California State Route 89

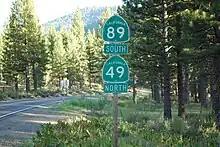
SR 89 (South) briefly joins SR 49 (North) in Sierra County, an example of a wrong-way concurrency

SR 89 runs concurrently with I-80 eastbound briefly before exiting to the north and continuing through Truckee and passing near Prosser Creek Reservoir outside of the town limits. SR 89 continues through Hobart Mills before crossing into Sierra County and continuing northwest to Randolph and Sierraville, where it shares a wrong-way concurrency with SR 49 through the town of Sattley; they then intersect CR A23 before SR 89 splits off to the northwest. SR 89 continues through Calpine before crossing into Plumas County.